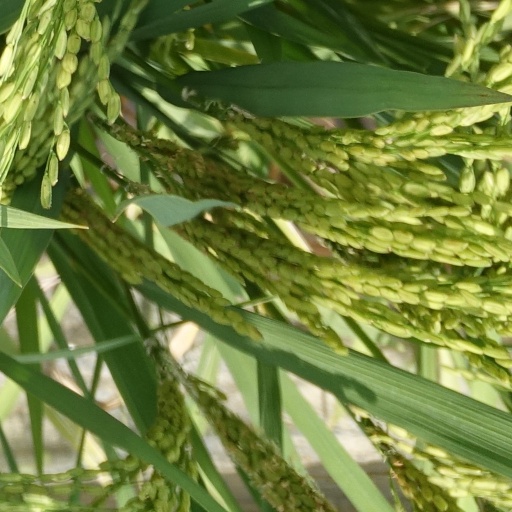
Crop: rice